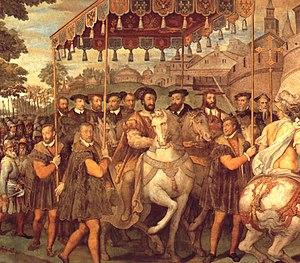
Bapaume est une commune française située dans le département du Pas-de-Calais en région Hauts-de-France.
François Iᵉʳ est sacré roi de France le 25 janvier 1515 dans la cathédrale de Reims. Il règne jusqu’à sa mort en 1547. Fils de Charles d'Orléans et de Louise de Savoie, il appartient à la branche de Valois-Angoulême de la dynastie capétienne.
1540 est une année bissextile commençant un jeudi.
Charles de Habsbourg, dit Charles Quint ou Charles V, né le 24 février 1500 à Gand en Flandre et mort le 21 septembre 1558 au monastère de Yuste, est un prince de la maison de Habsbourg, fils de Philippe le Beau et de Jeanne la Folle. Il hérite notamment de l'Espagne et de son empire colonial, des dix-sept provinces des Pays-Bas, du royaume de Naples et des possessions habsbourgeoises ; élu empereur des Romains en 1519, il est le monarque le plus puissant de la première moitié du XVIᵉ siècle.